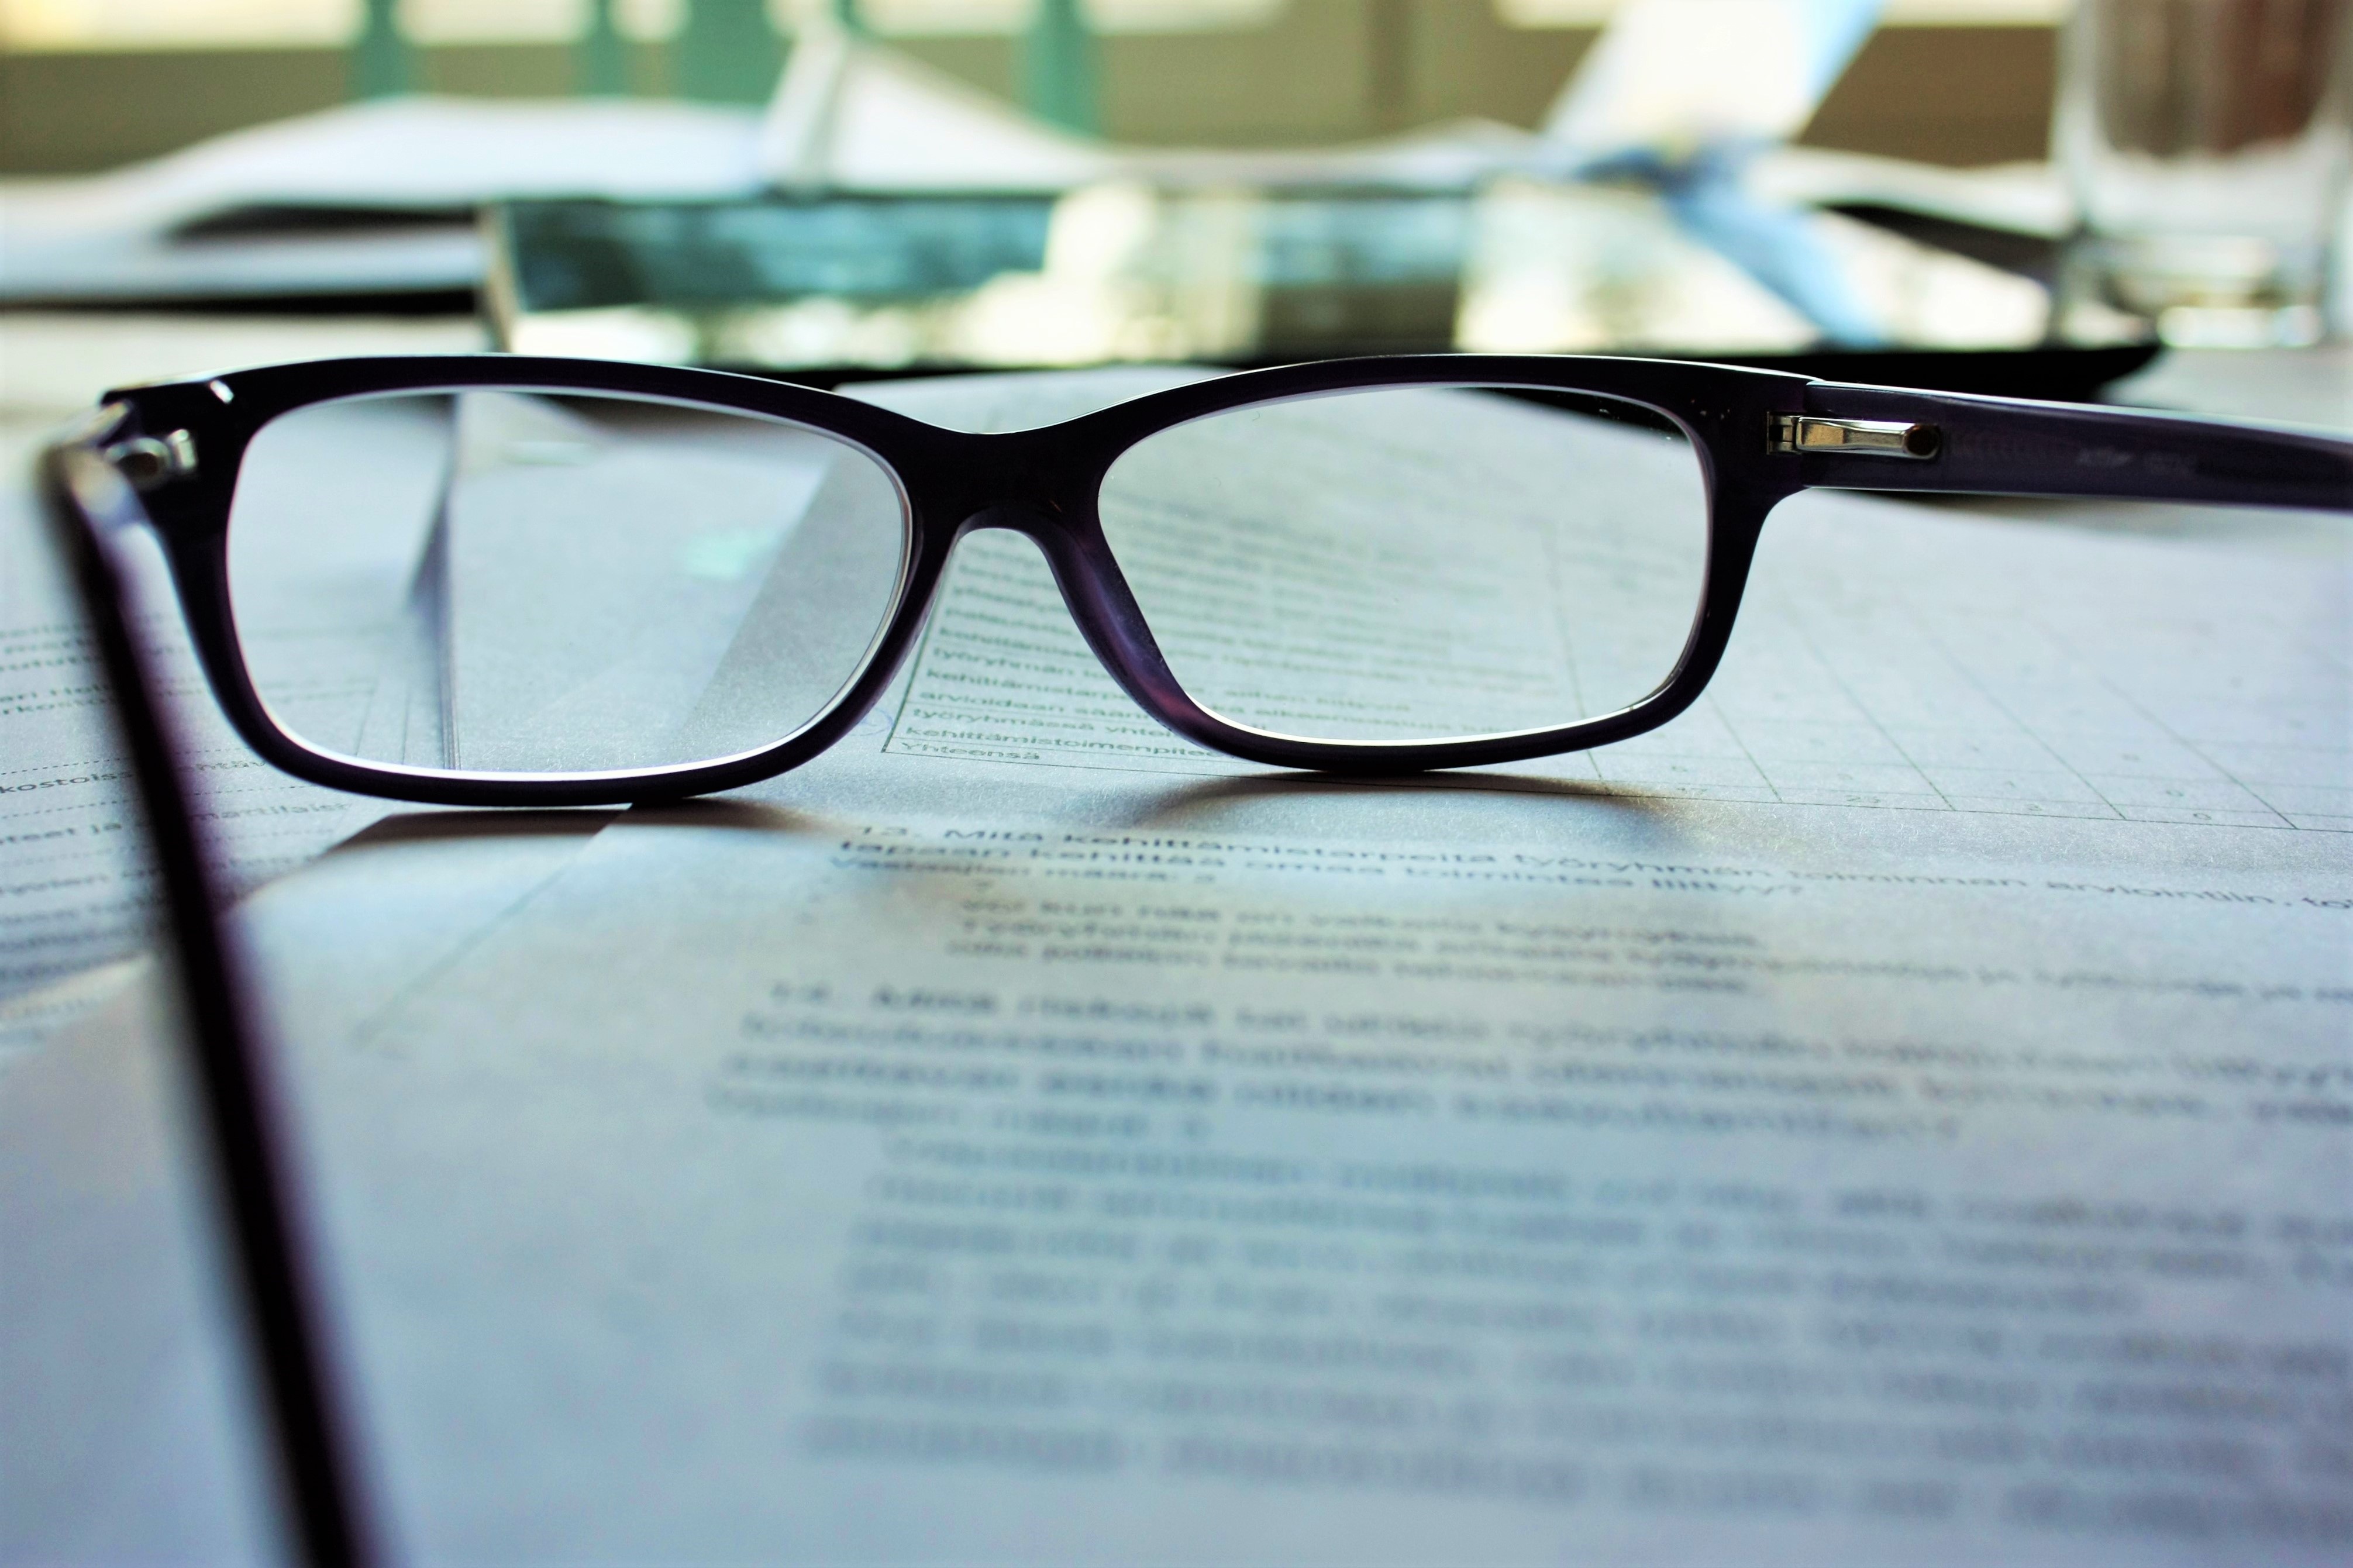
papers, sunglasses, glasses, eyeglasses, eyewear, articles, texts, vision care